Caravanserai

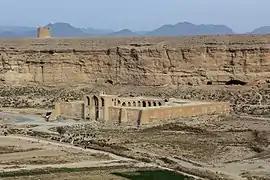
The Izadkhast caravanserai (early 17th century), Fars province, Iran

A caravanserai (or caravansary) was an inn that provided lodging for travelers, merchants, and caravans. They were present throughout much of the Islamic world. Depending on the region and period, they were called by a variety of names including "khan", "funduq" and "wikala." Caravanserais supported the flow of commerce, information, and people across the network of trade routes covering Asia, North Africa and Southeast Europe, most notably the Silk Road. In the countryside, they were typically built at intervals equivalent to a day's journey along important roads, where they served as a kind of staging post. Urban versions of caravanserais were historically common in cities where they could serve as inns, depots, and venues for conducting business.